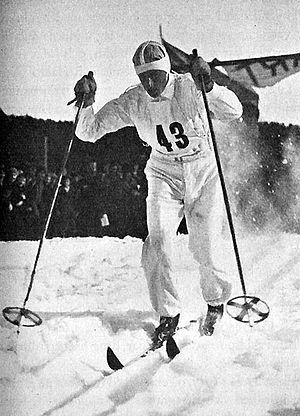
Martin Matsbo est un ancien fondeur suédois.